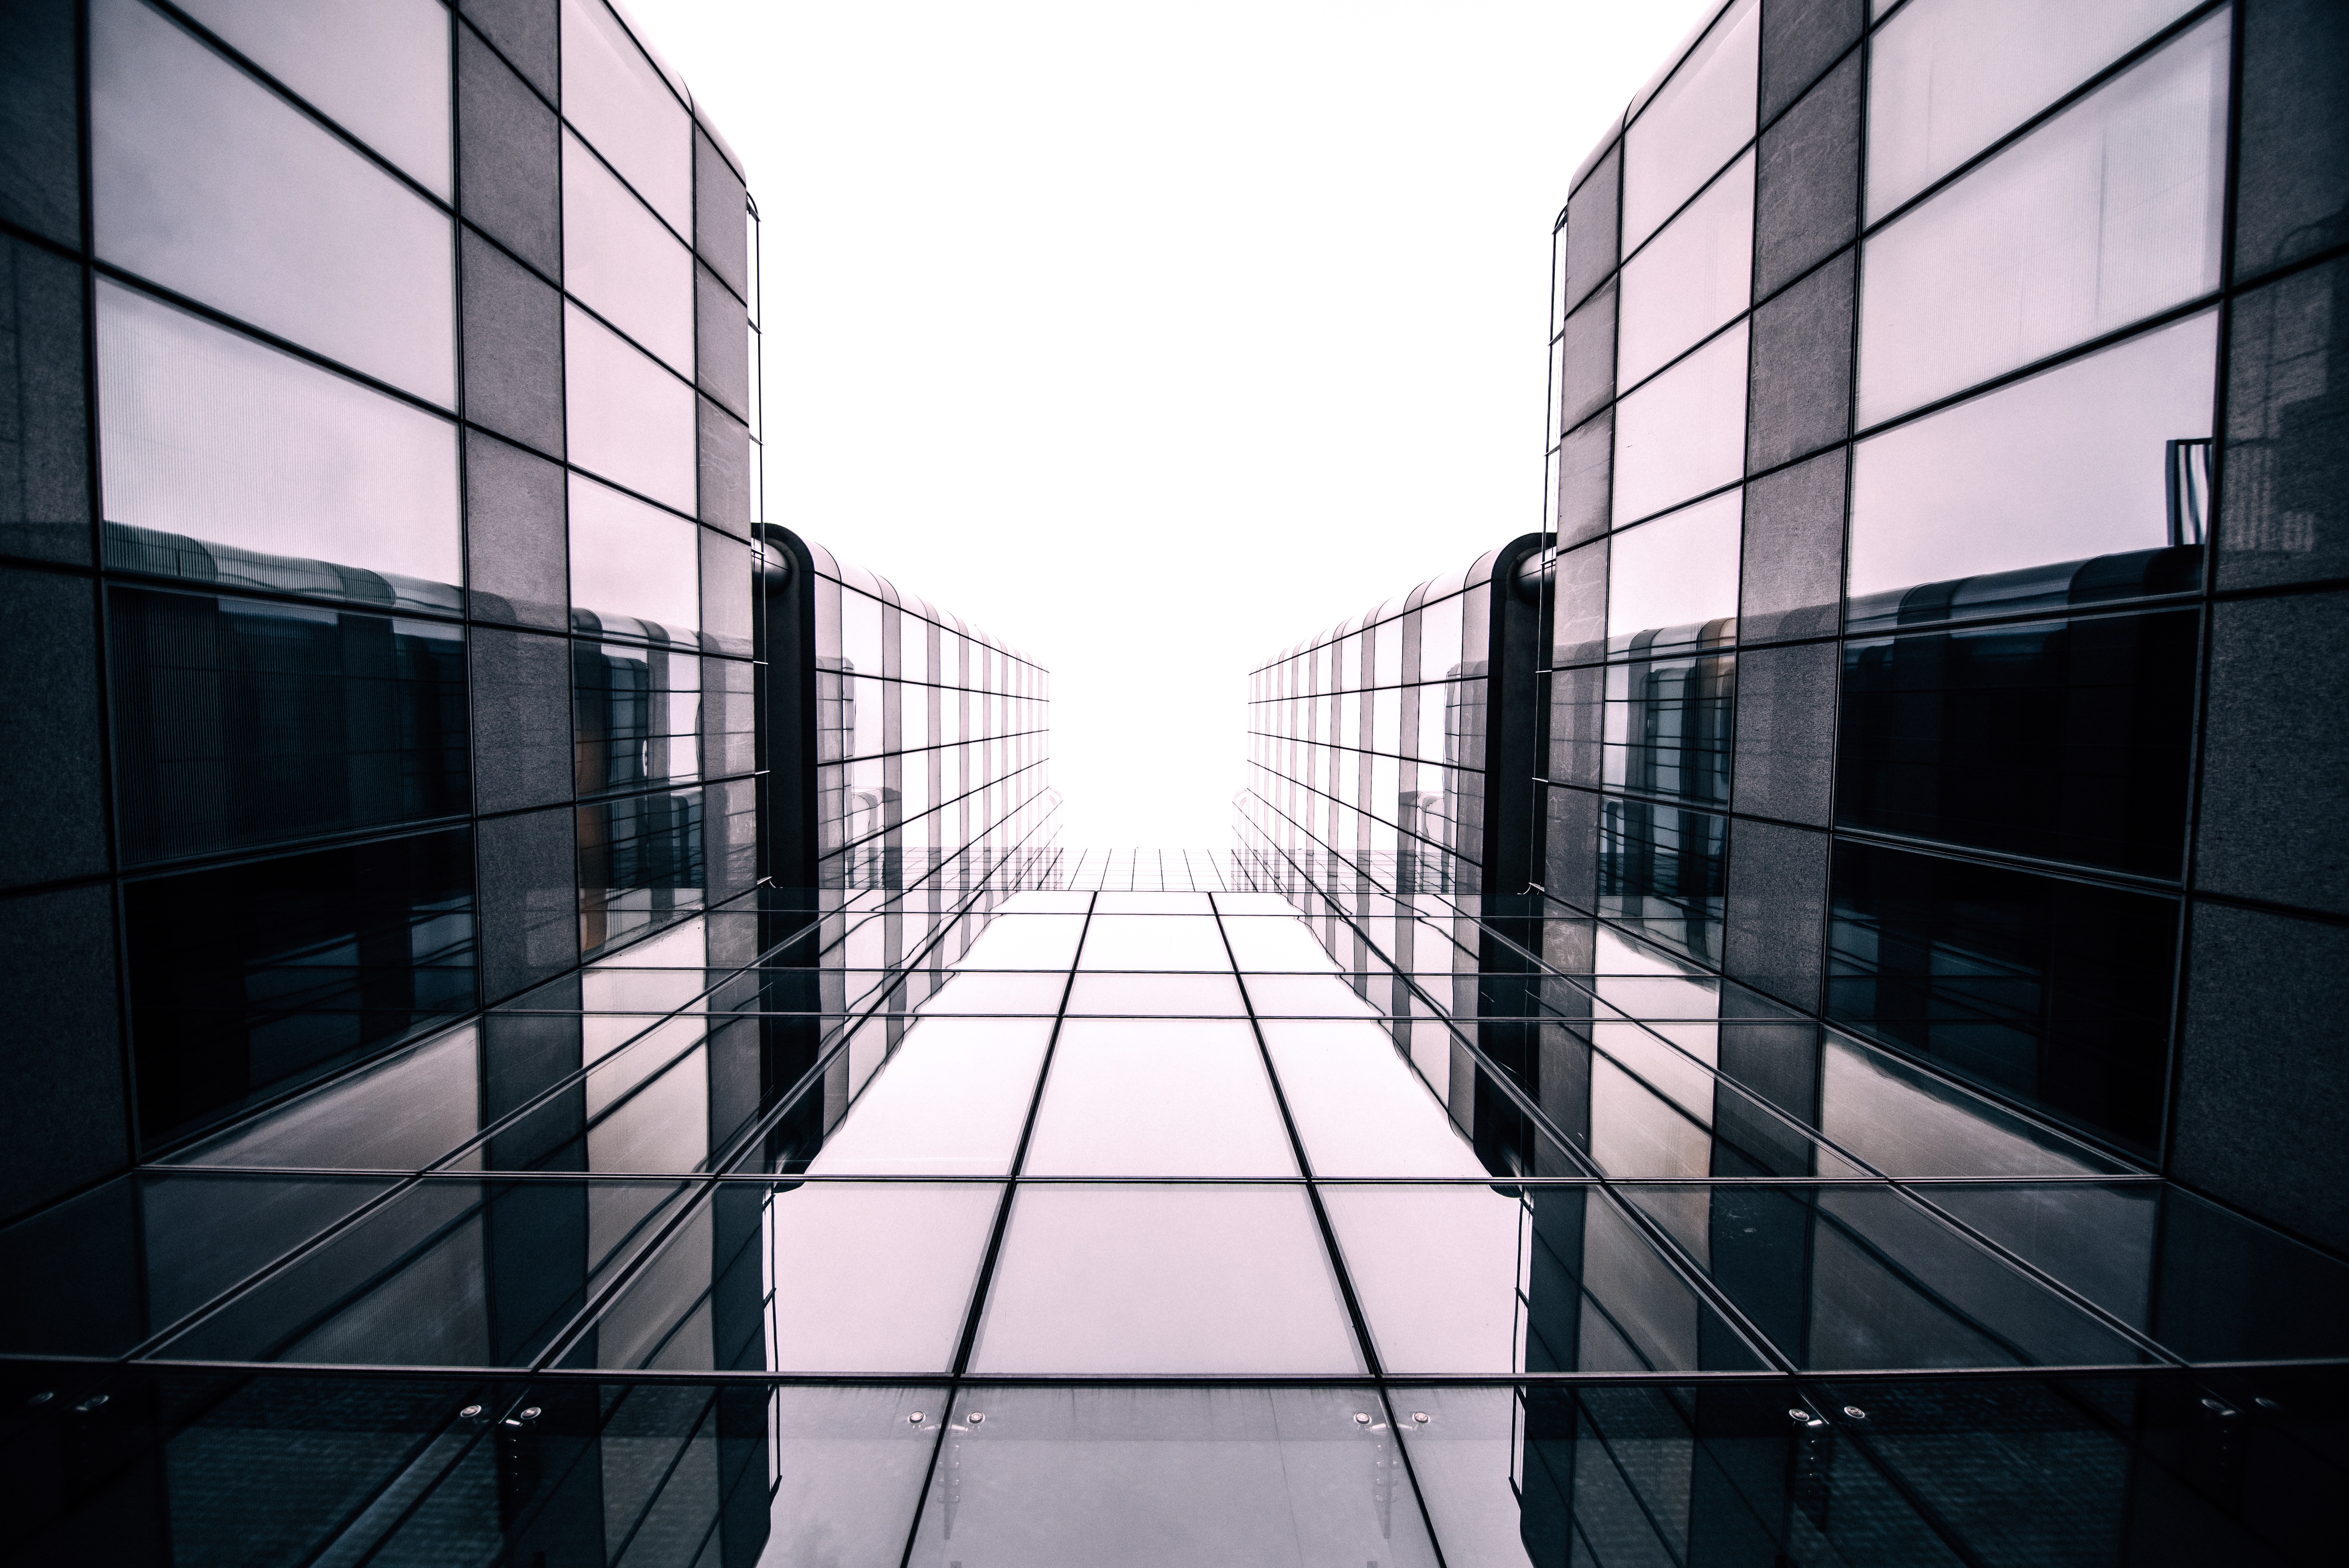
architecture, window, glass, perspective, building, skyscraper, line, reflection, facade, interior design, symmetry, shape, headquarters, low angle shot